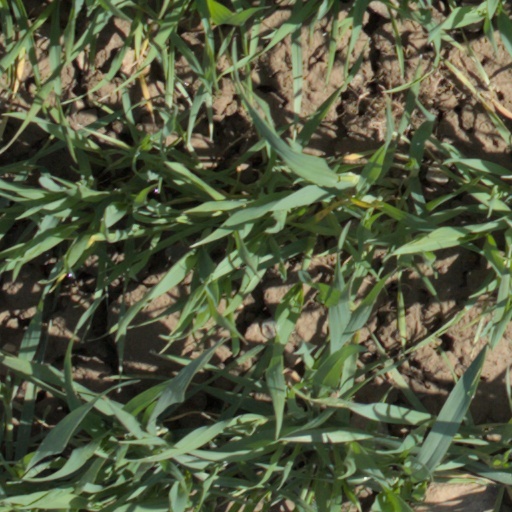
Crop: wheat